Jining

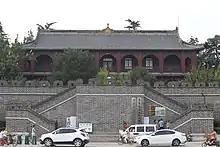
Taibai Lou, a memorial for Li Bai.

The name Jining was first given to the region in the year 1271 during the Song dynasty, although the exact area and type of administrative district it refers to have varied over the centuries. Jining has several distinctive associations in Chinese history and culture, as in antiquity it was the birthplace and home of Confucius, along with many of his more famous disciples, including Mencius. Temples to a number of these philosophers still exist in various parts of the prefecture. Liangshan, a county of Jining, is also famous as the principal setting of the Chinese literary classic, "Water Margin".